Valkannadi

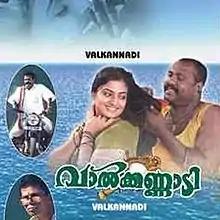

Valkannadi is a 2002 Indian Malayalam language film starring Kalabhavan Mani and Geethu Mohandas in lead roles, while K.P.A.C. Lalitha, in important supporting role.